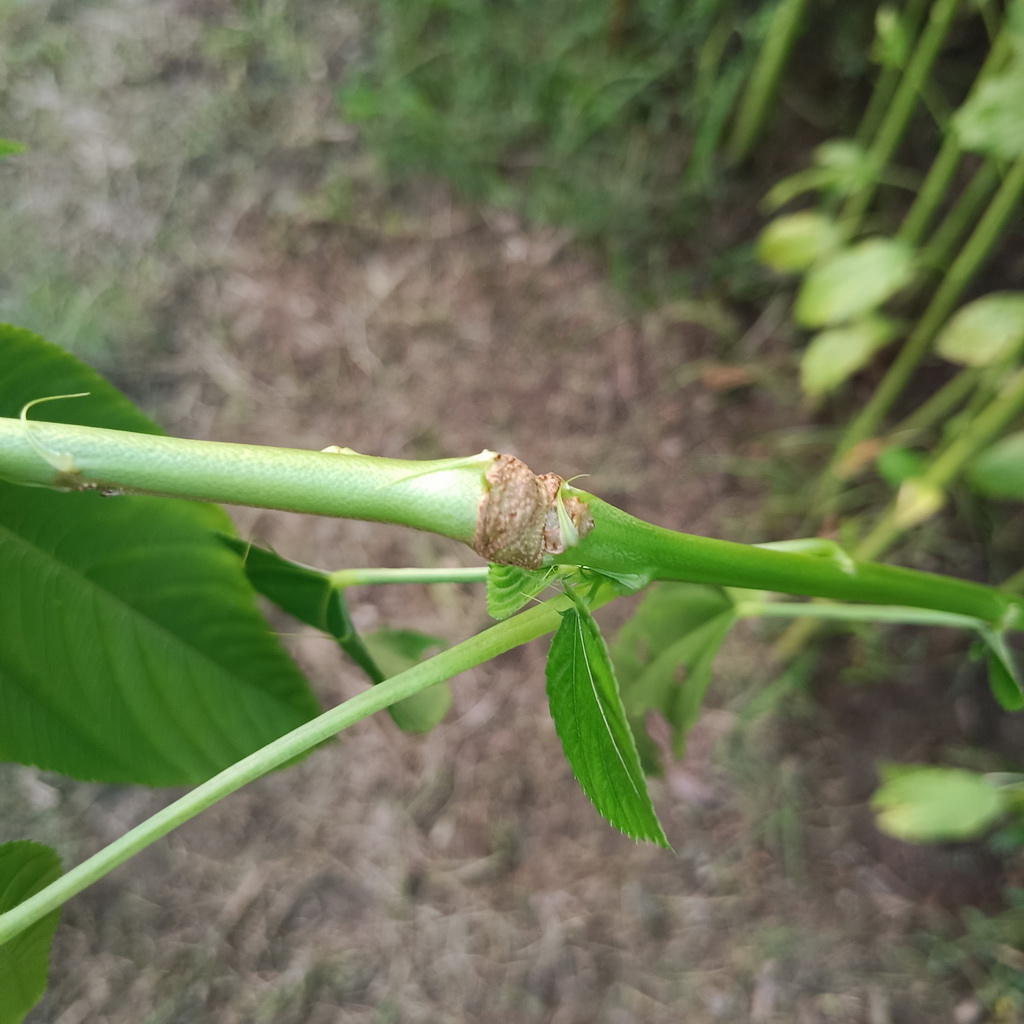
Label: Stem Soft Rot